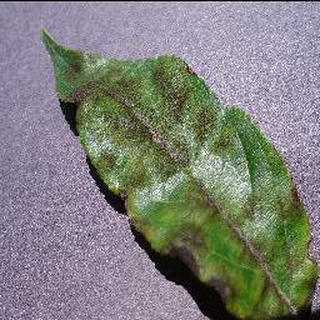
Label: apple_apple_scab